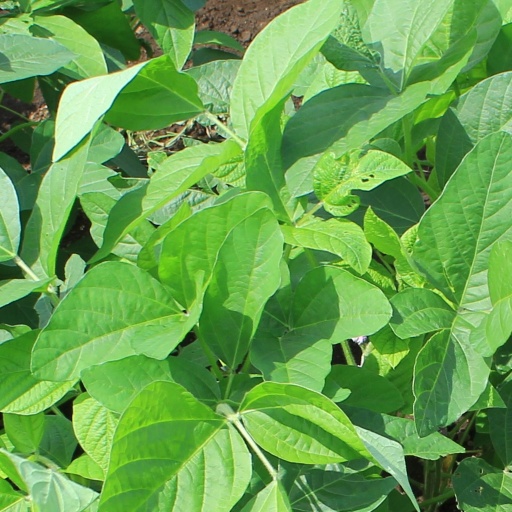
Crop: soybean